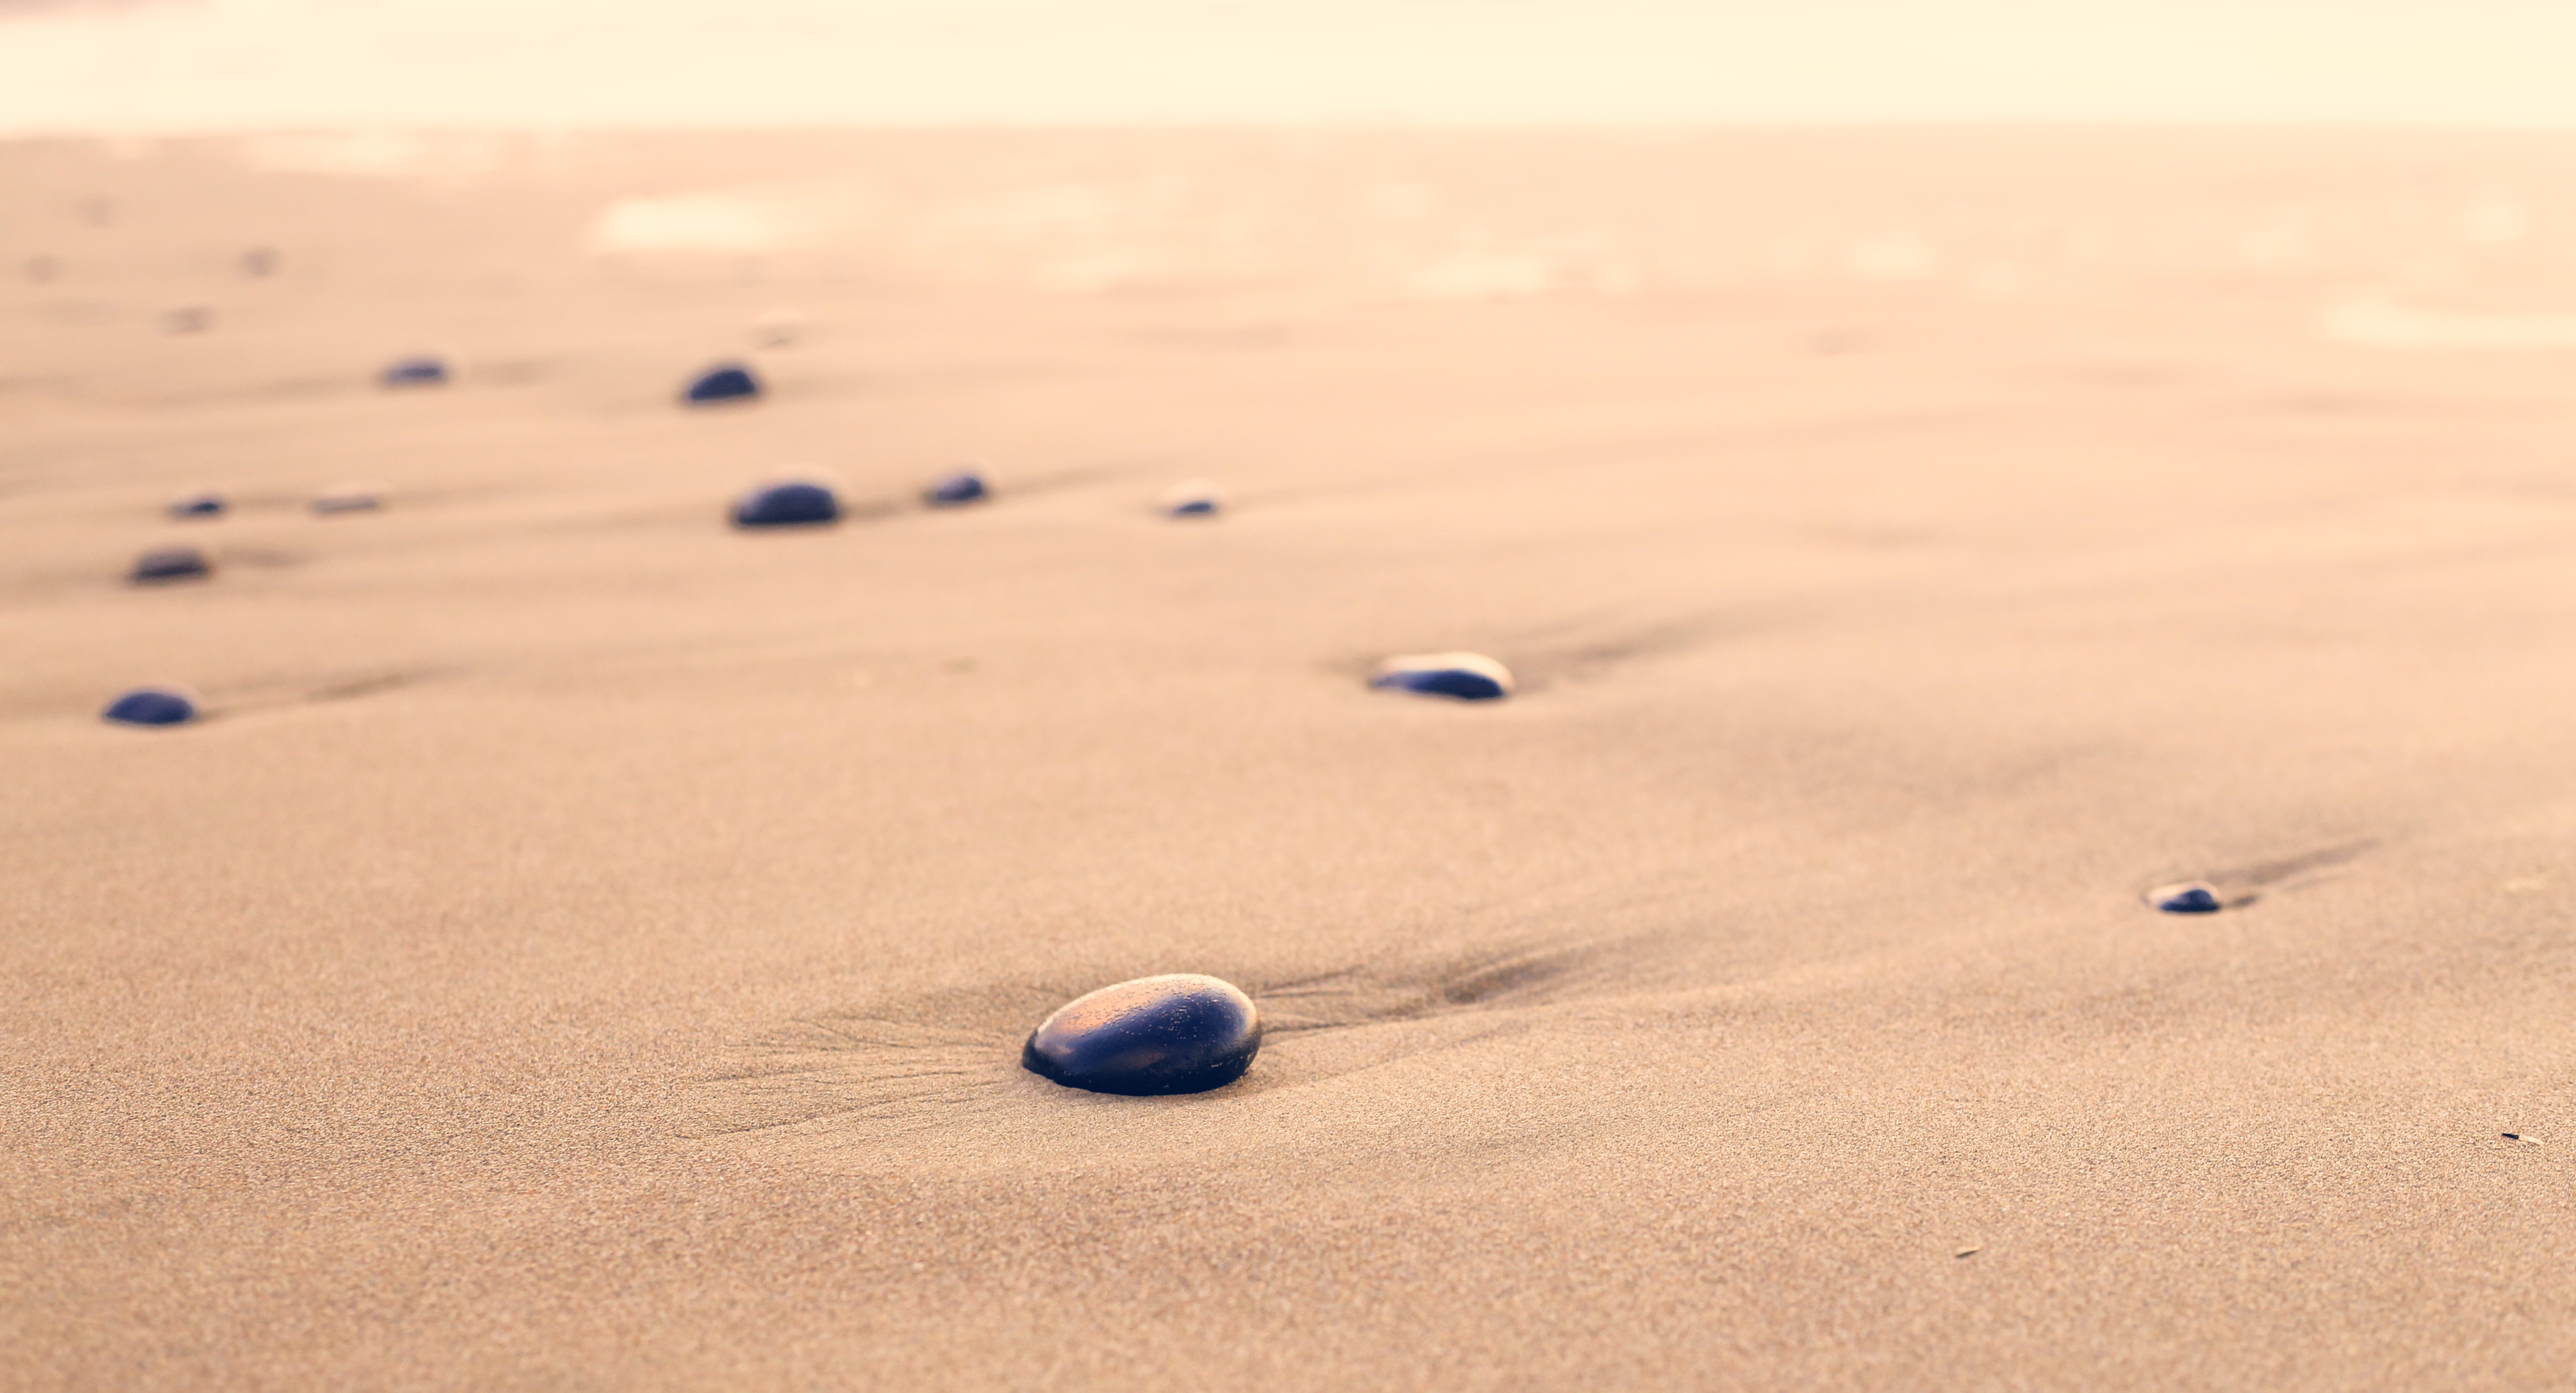
beach, sea, sand, desert, material, stones, habitat, erg, natural environment, aeolian landform